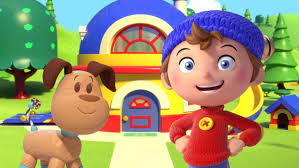
Portrait style: Cartoon Portrait